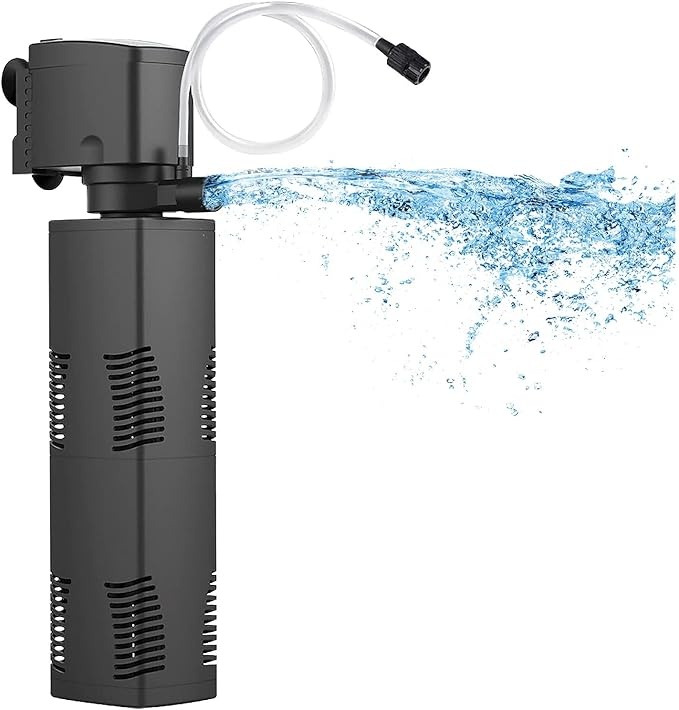
Aquarium Filter for 40-150 Gal. Tank Crystal 300GPH Biochemical Filtration Powerful Pump Submersible Internal Fish Tank Filters Large Tank Pond Clear Wavemaker Air Supply 4 in 1
About This CRYSTAL CLEAR - Reducing the number of times the fish tank needs to be changed. Aquarium air pump, filtration, water pump, and water waves making all in one multi-functional underwater aquarium filter. DOUBLE DEEP FILTRATION - Black biochemical filter sponge can reduce the odor and yellow water in the fish tank. decomposing the excrement and forage leftover. Wash regularly, can be reused after rinsing, durable. QUIET WORKING - The sound level is less than 40 DB when the fish tank working This silent fish tank filter is internal noise reduction, external silicone cushioning suction cup, reduces noise, and lets the family enjoy a quiet life. PERFECT FOR LARGE TANK - The filter has a strong power to make the waves bigger, increase the water surface fluidity, insert the oxygen tube can oxygen supply, so that the whole fish tank to form a water cycle, suitable for 40-150 Gallon large fish tank. ONE YEAR - If any questions or problems with this aquarium filter, please contact the service email box on the package, we will solve them and reply in 48 hours. Holiday or rest days will be delayed a little time. How to clean: Clean the filter cotton once a week and replace it every two weeks Overview Brand : TARARIUM Material : Acrylonitrile Butadiene Styrene (ABS) Style : Submersible Product Dimensions : 2.5"L x 2"W x 13"H Power Source : Corded Electric Maximum Flow Rate : 5 Gallons Per Minute Maximum Lifting Height : 1.5 Meters Voltage : 120 Volts Global Trade Identification Number : 46973937720049 Manufacturer : Aopu Lighting Co., Ltd
Brand: TARARIUM
Category: Animals & Pet Supplies > Pet Supplies > Fish & Aquatic Supplies > Aquarium Filters > Internal Aquarium Filters